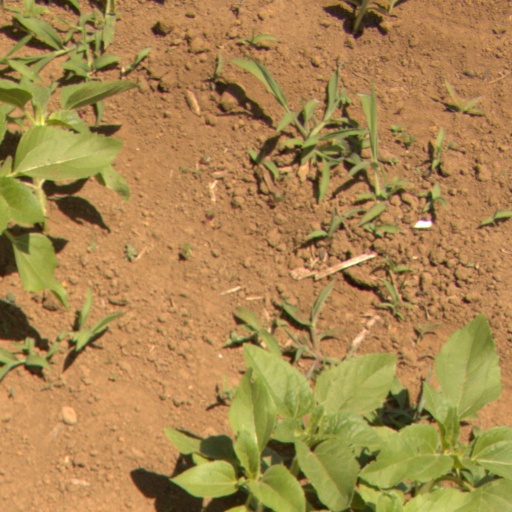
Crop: Jerusalem artichoke